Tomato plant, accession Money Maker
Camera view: vertical (180 deg); turntable rotation: 120 degrees
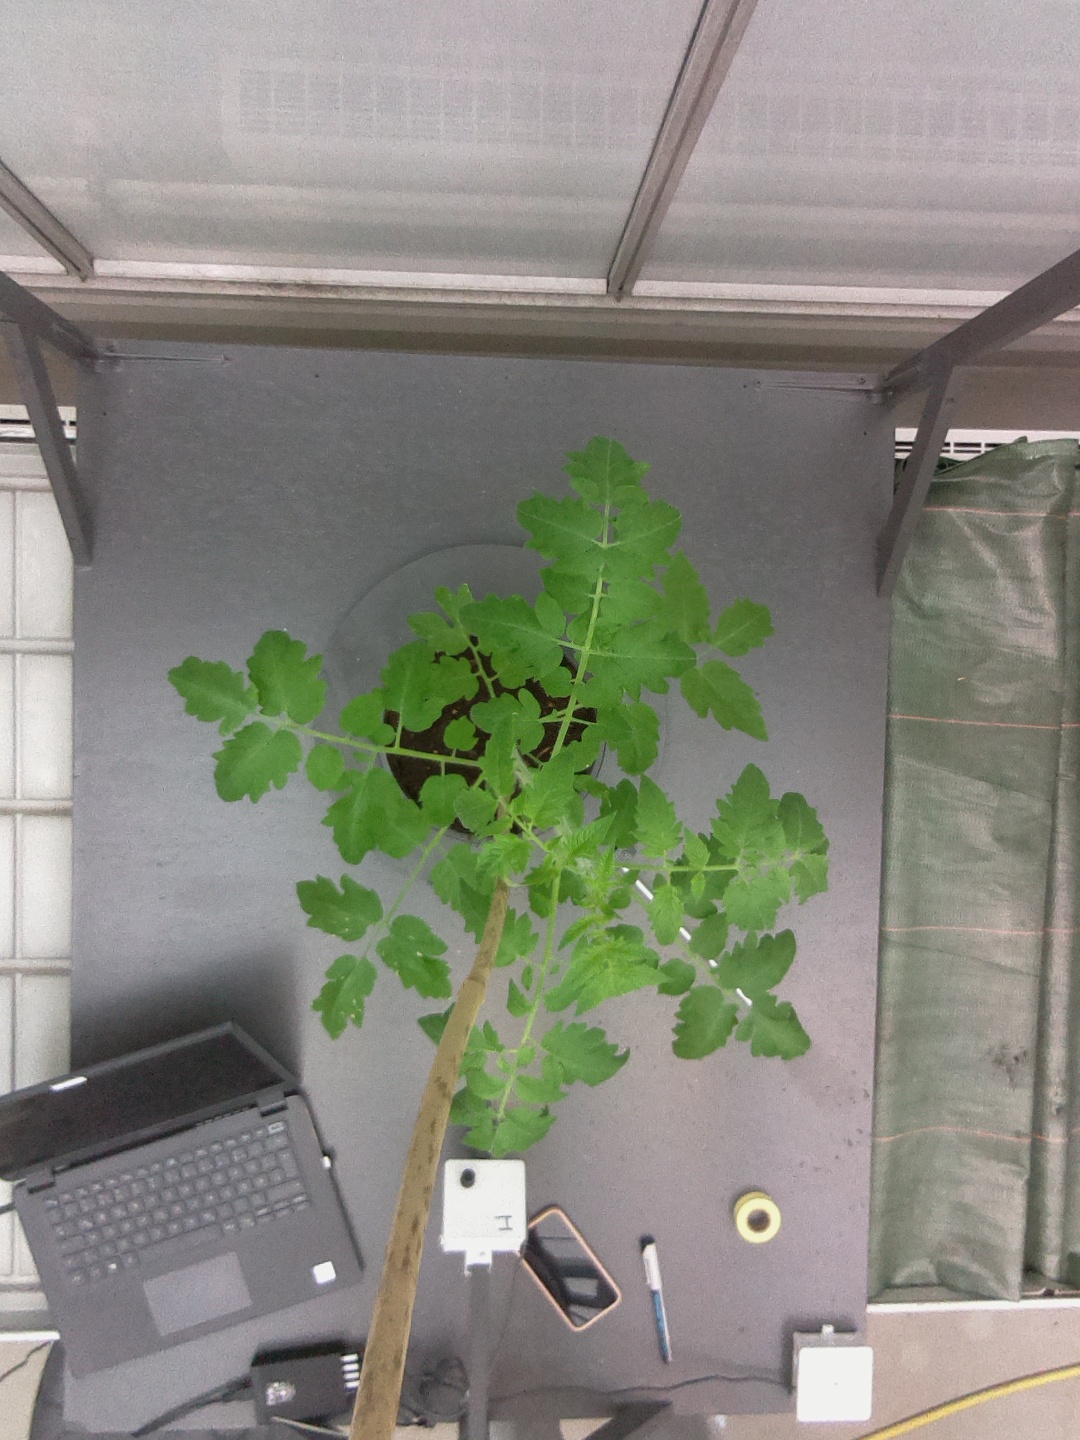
BBCH growth stage 14: 8 of true leaves visible